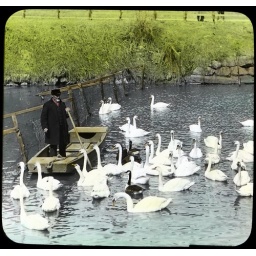
Man in a boat in Central Park lake surrounded by swans